Newark Northgate railway station

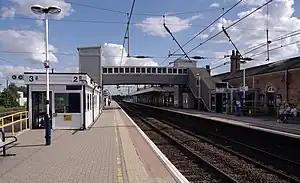
Southbound view of the station from Platform 2 in July 2012

Newark Northgate railway station (alternatively Newark North Gate) is on the East Coast Main Line serving the market town of Newark-on-Trent, Nottinghamshire, England. It is down the line from and is situated on the main line between to the south and to the north. The station is Grade II listed.